Rigid-framed electric locomotive

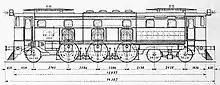
GIPR EA/1

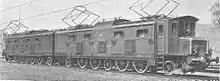
The enormous SBB Ae 8/14 'double locomotive' and its (1A)A1A(A1)+(1A)A1A(A1) layout

The multiple motor Do arrangement, compared to the rod-drive locomotives and despite their powerful AC motors, had advantages for running at high speed, with no reciprocating mass to balance or give hammer blow. Once geared and isolated traction motor drives were available, their unsprung weight could also be reduced, encouraging smooth running. Although many locomotives adopted the Bo′Bo′ bogie arrangement and abandoned rigid frames, some fast passenger locomotives retained them into the 1940s and remained in service into the 1990s. Their large diameter driving wheels encouraged smooth running at speed and reduced the speed required from the motors and their gearing. Retaining frame-mounted motors also allowed large motors and adequate space for cooling airflow. A further advantage for four-motored Do locomotives, rather than the three-motored Co arrangement, is the ease with which the four motors can be switched between series, parallel and series-parallel circuits. When this was used for three-motored locomotives, a double-wound armature on the motor was required.